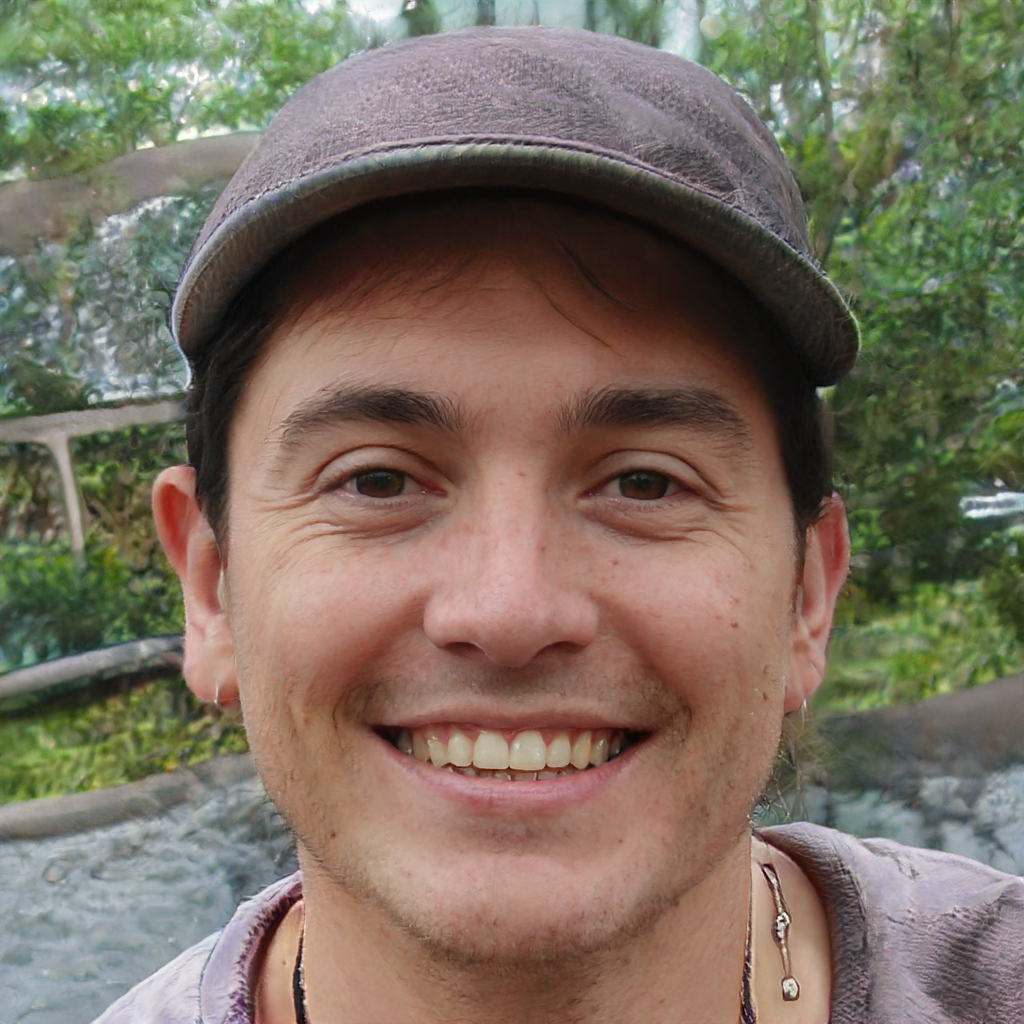
Label: Colored